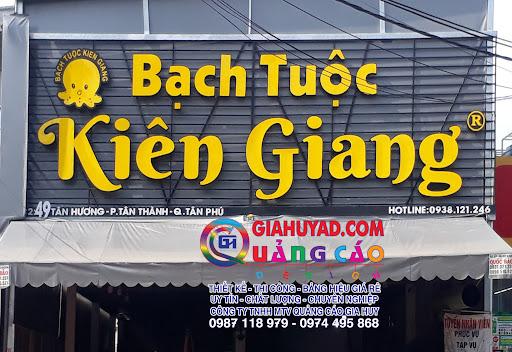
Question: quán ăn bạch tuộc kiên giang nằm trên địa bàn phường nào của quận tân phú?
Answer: phường tân thành